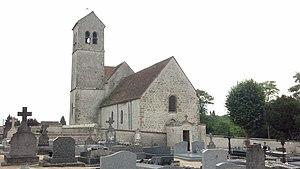
Église Saint-Aignan de Bondaroy This building is indexed in the Base Mérimée, a database of architectural heritage maintained by the French Ministry of Culture,
Bondaroy est une commune française située dans le département du Loiret, en région Centre-Val de Loire.
La liste des monuments historiques du Loiret recense les monuments historiques situés dans le département français du Loiret.